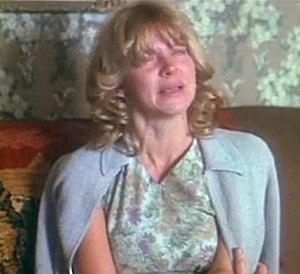
Melinda Dillon est une actrice américaine, née le 13 octobre 1939 à Hope, Arkansas.